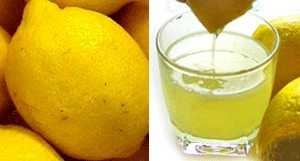
Label: Lemon